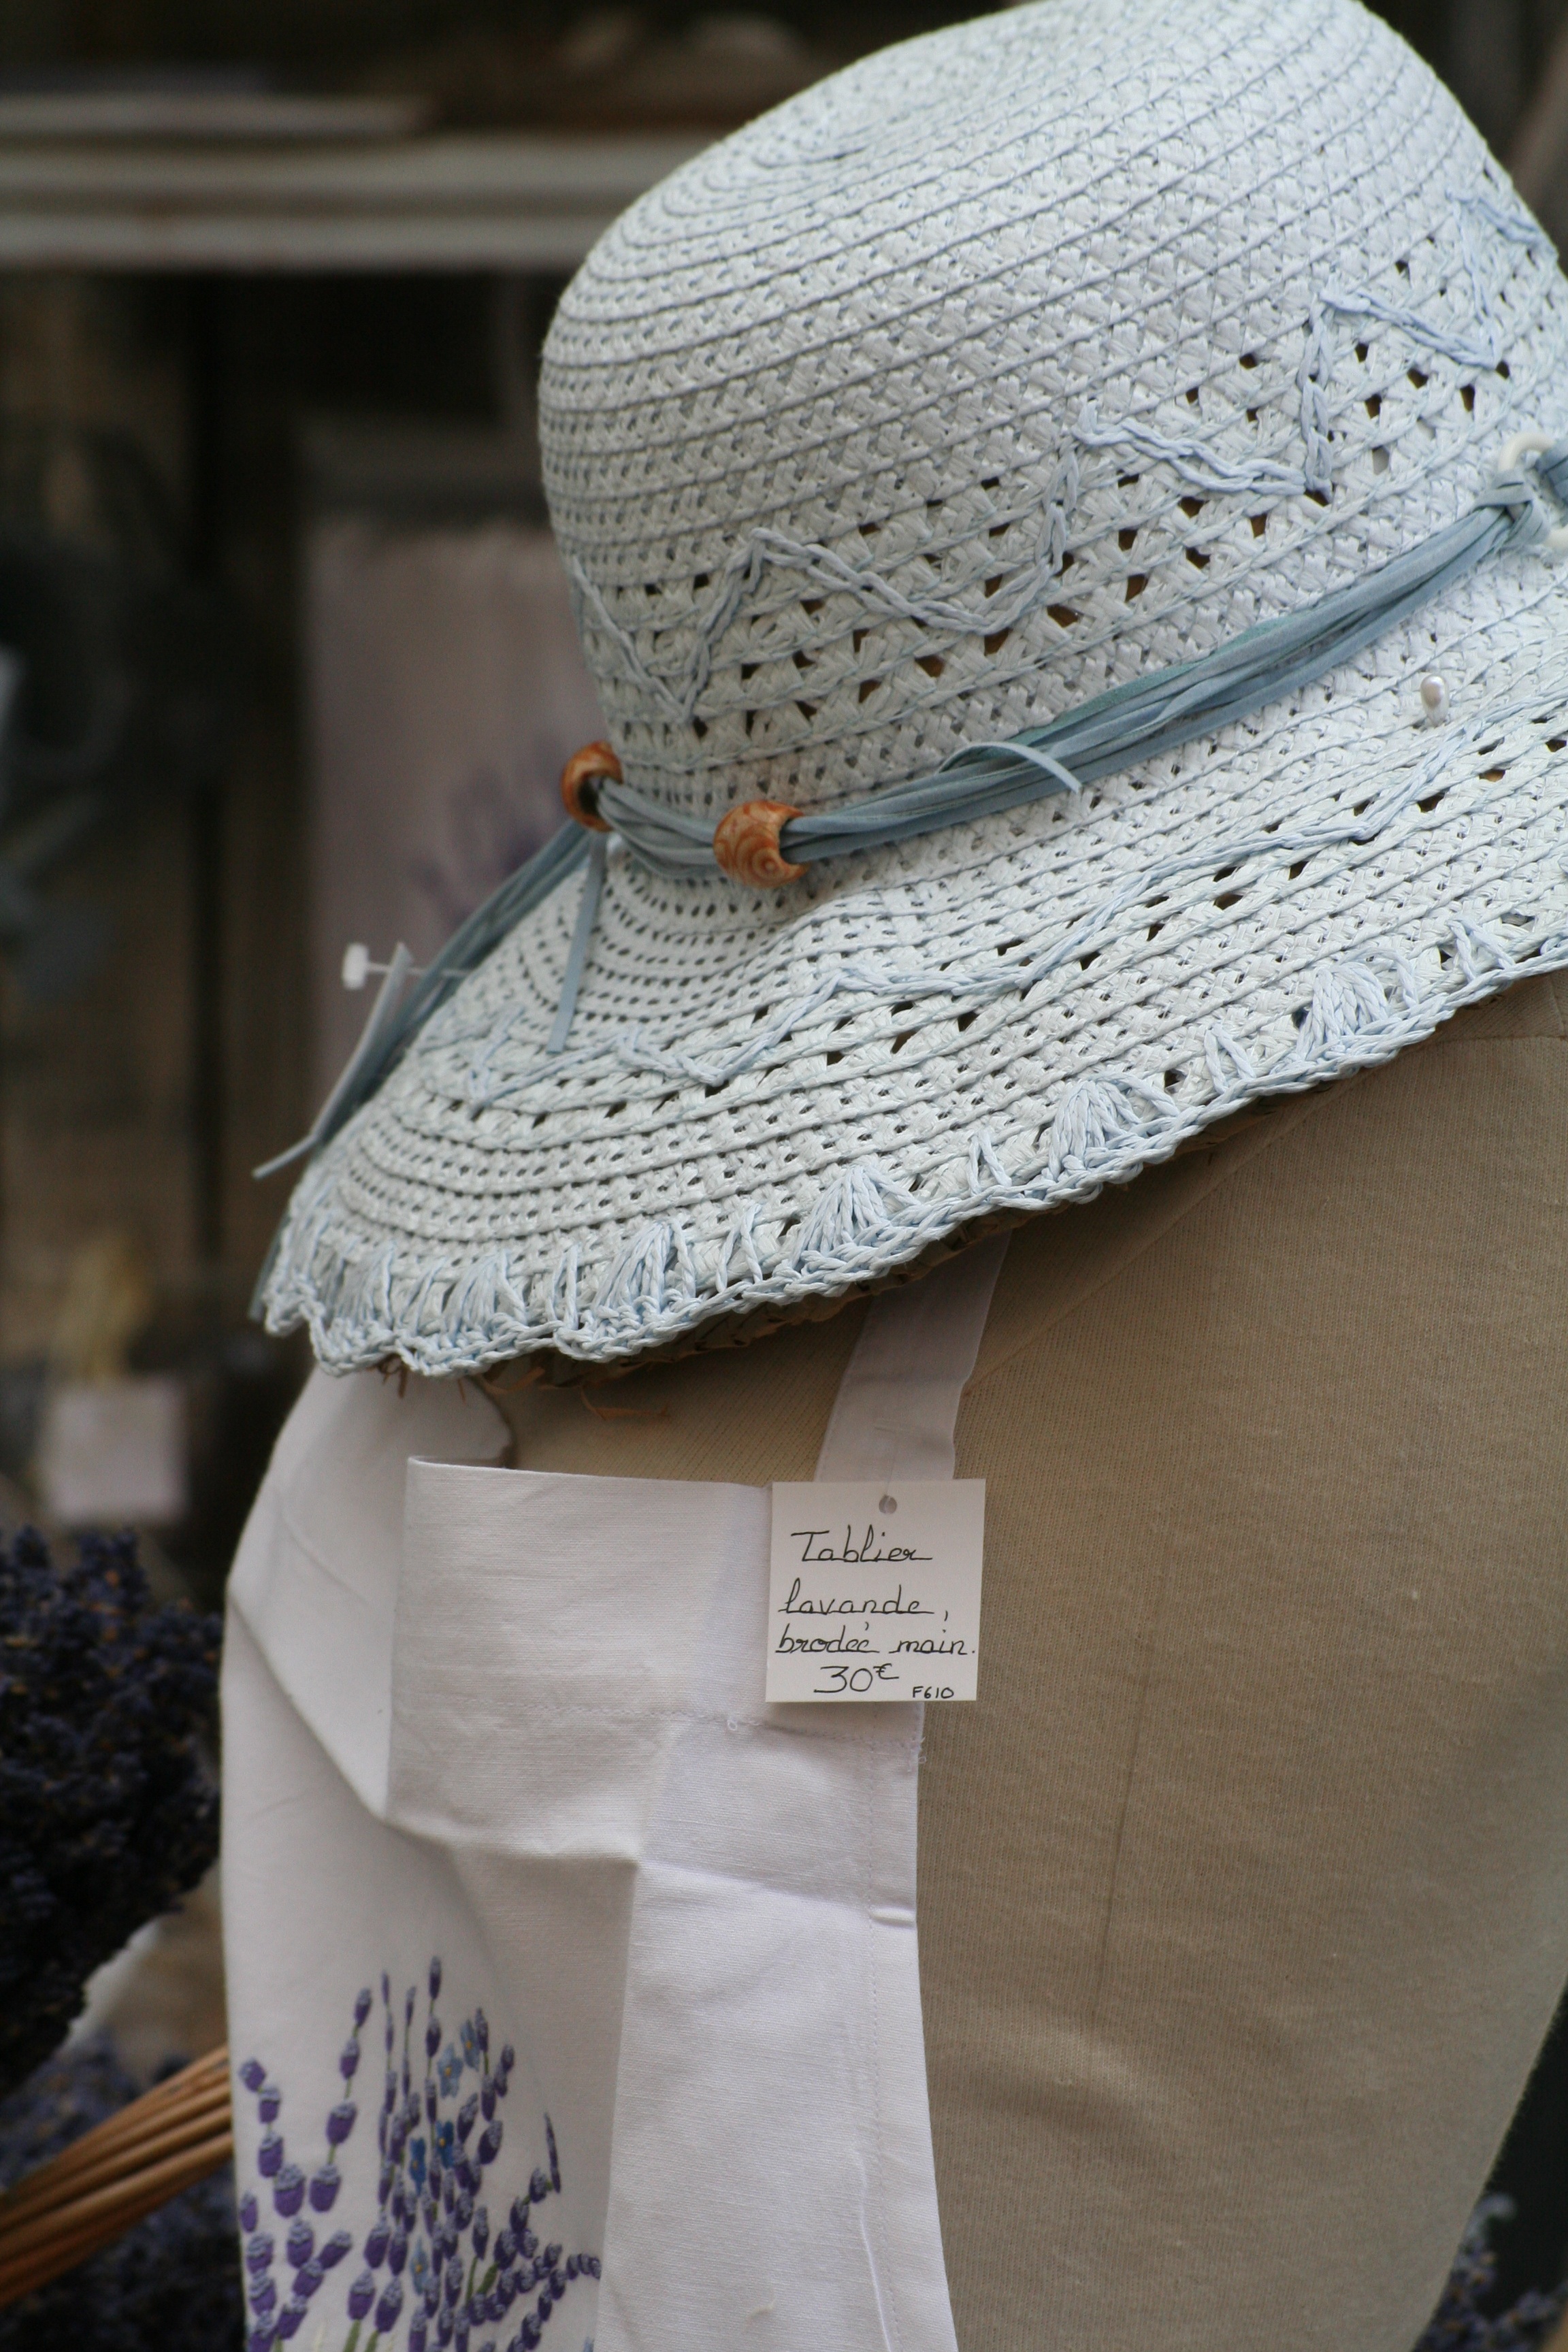
white, pattern, shop, hat, clothing, headgear, textile, art, cap, provence, fashion accessory